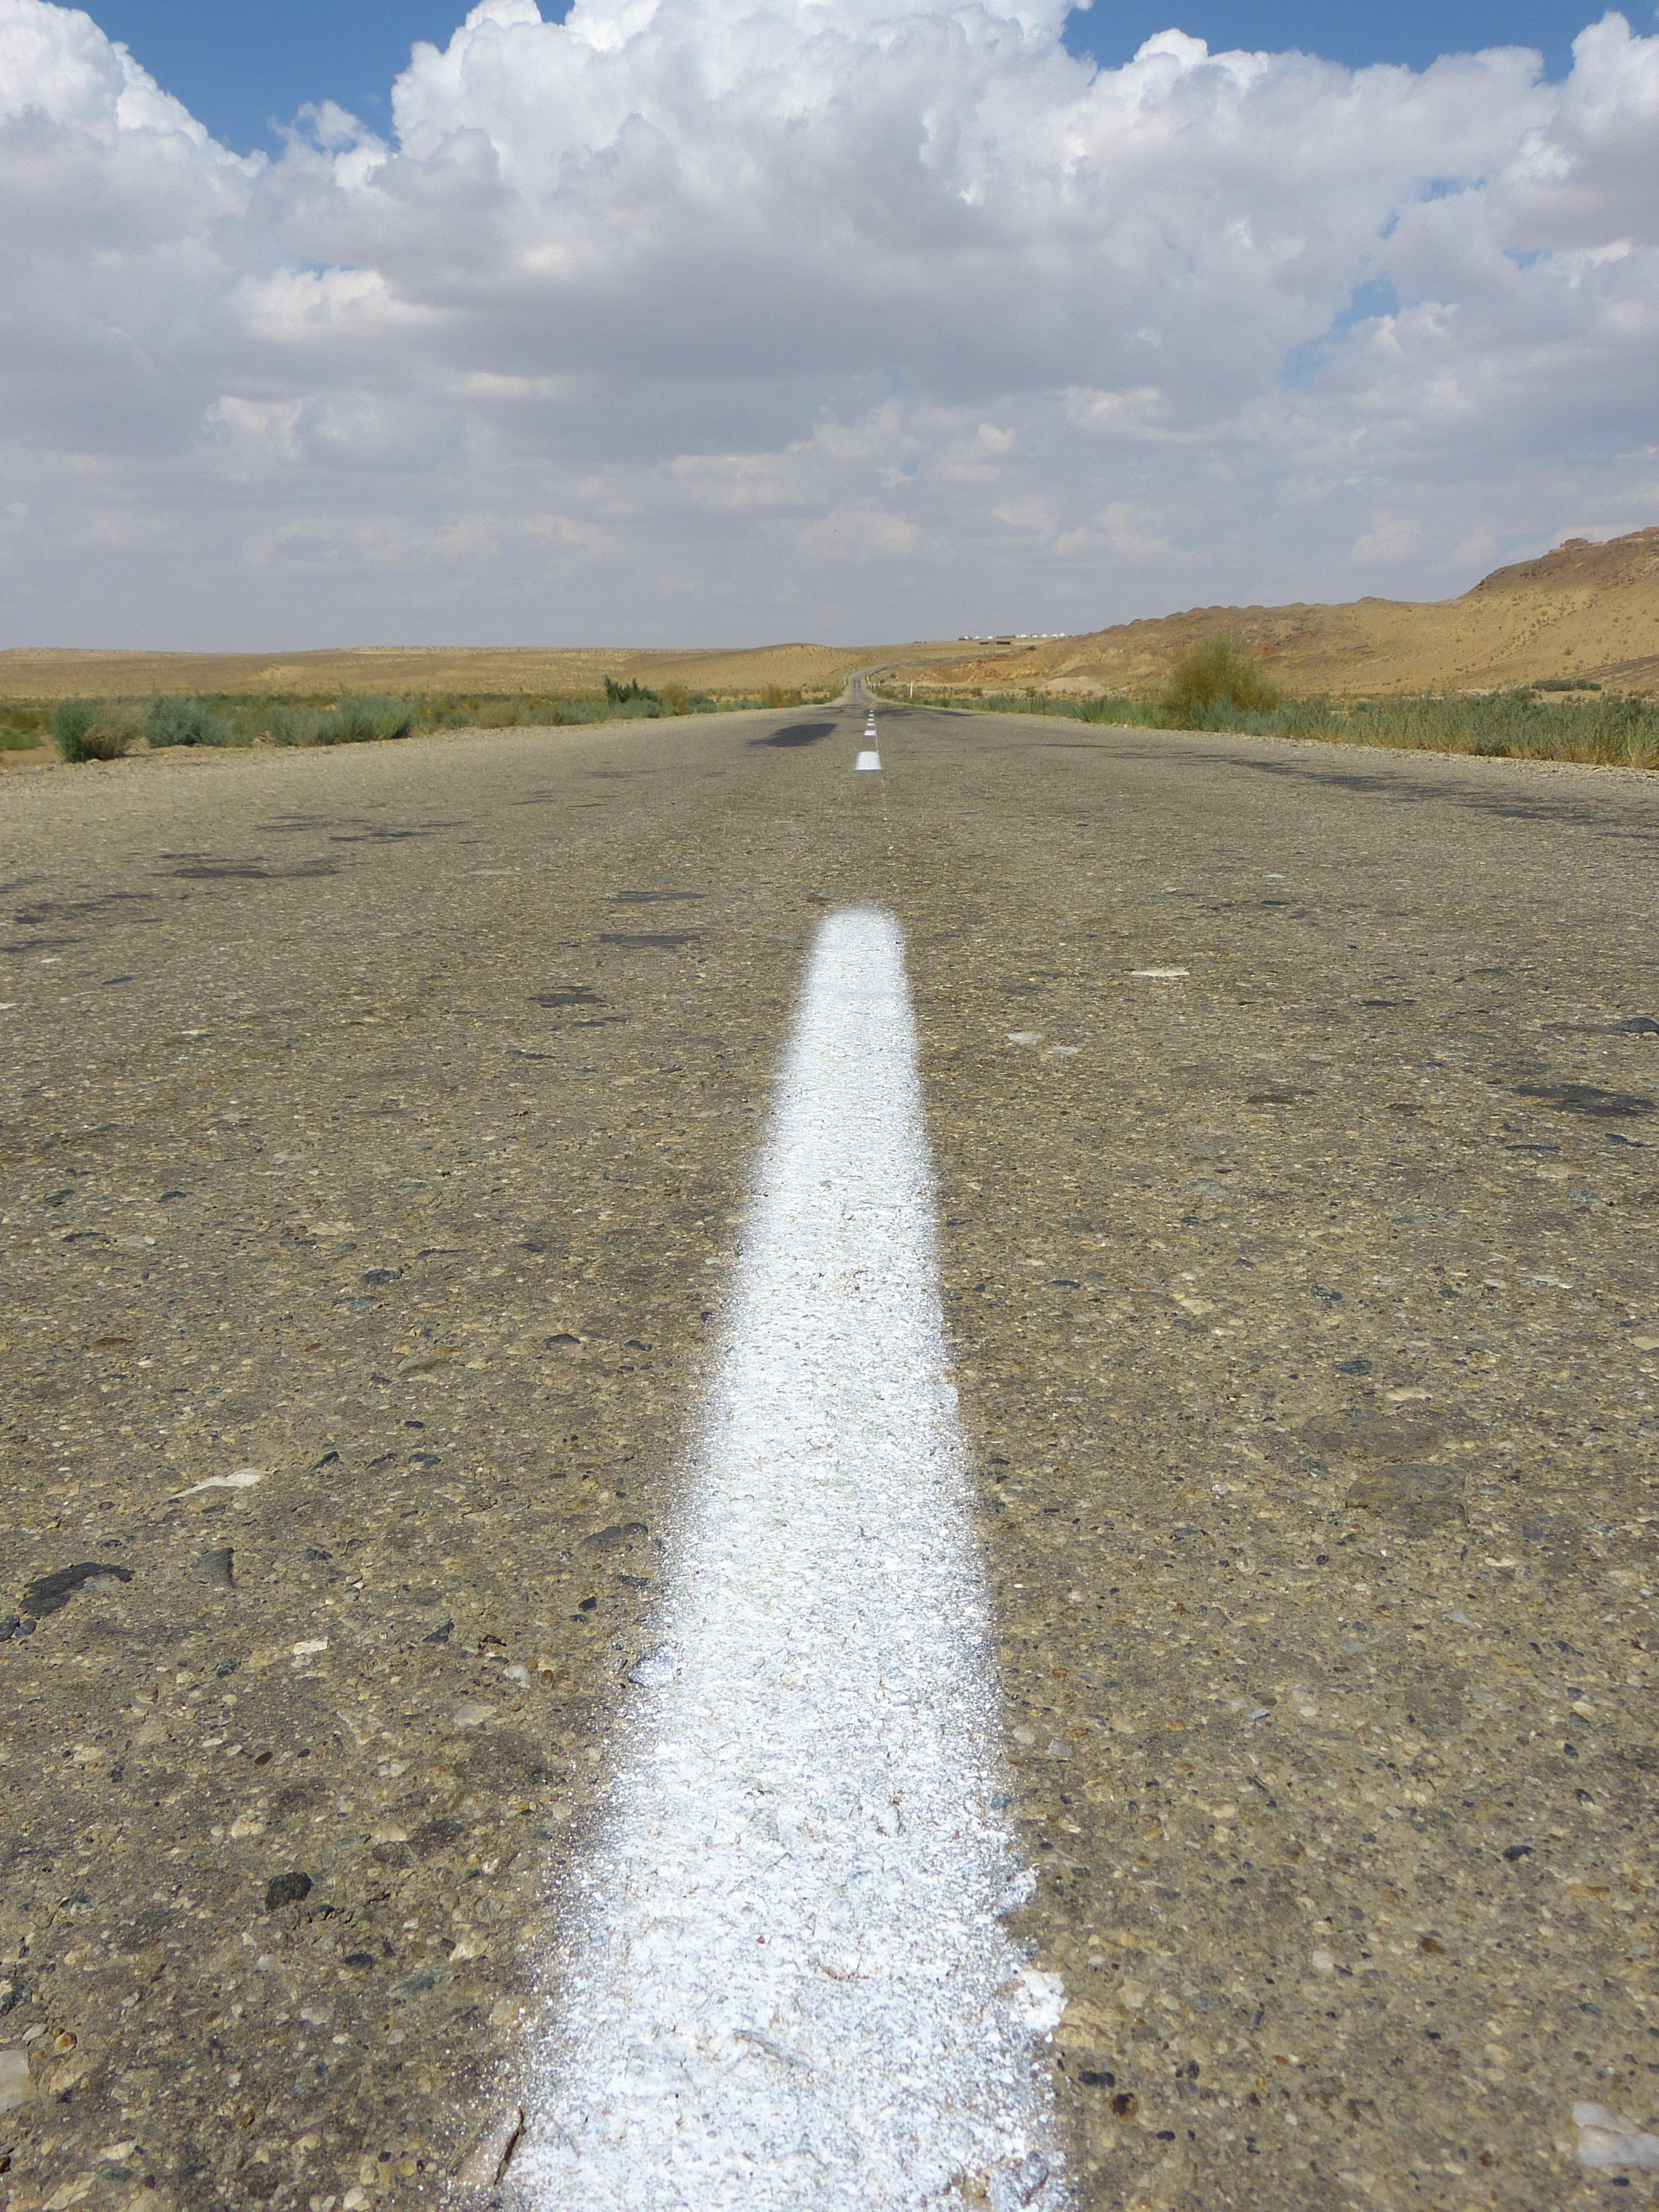
sea, water, grass, sand, road, field, prairie, desert, wind, drive, soil, reservoir, freedom, agriculture, waterway, straight, clouds, infrastructure, wetland, just, habitat, rural area, straight road, natural environment